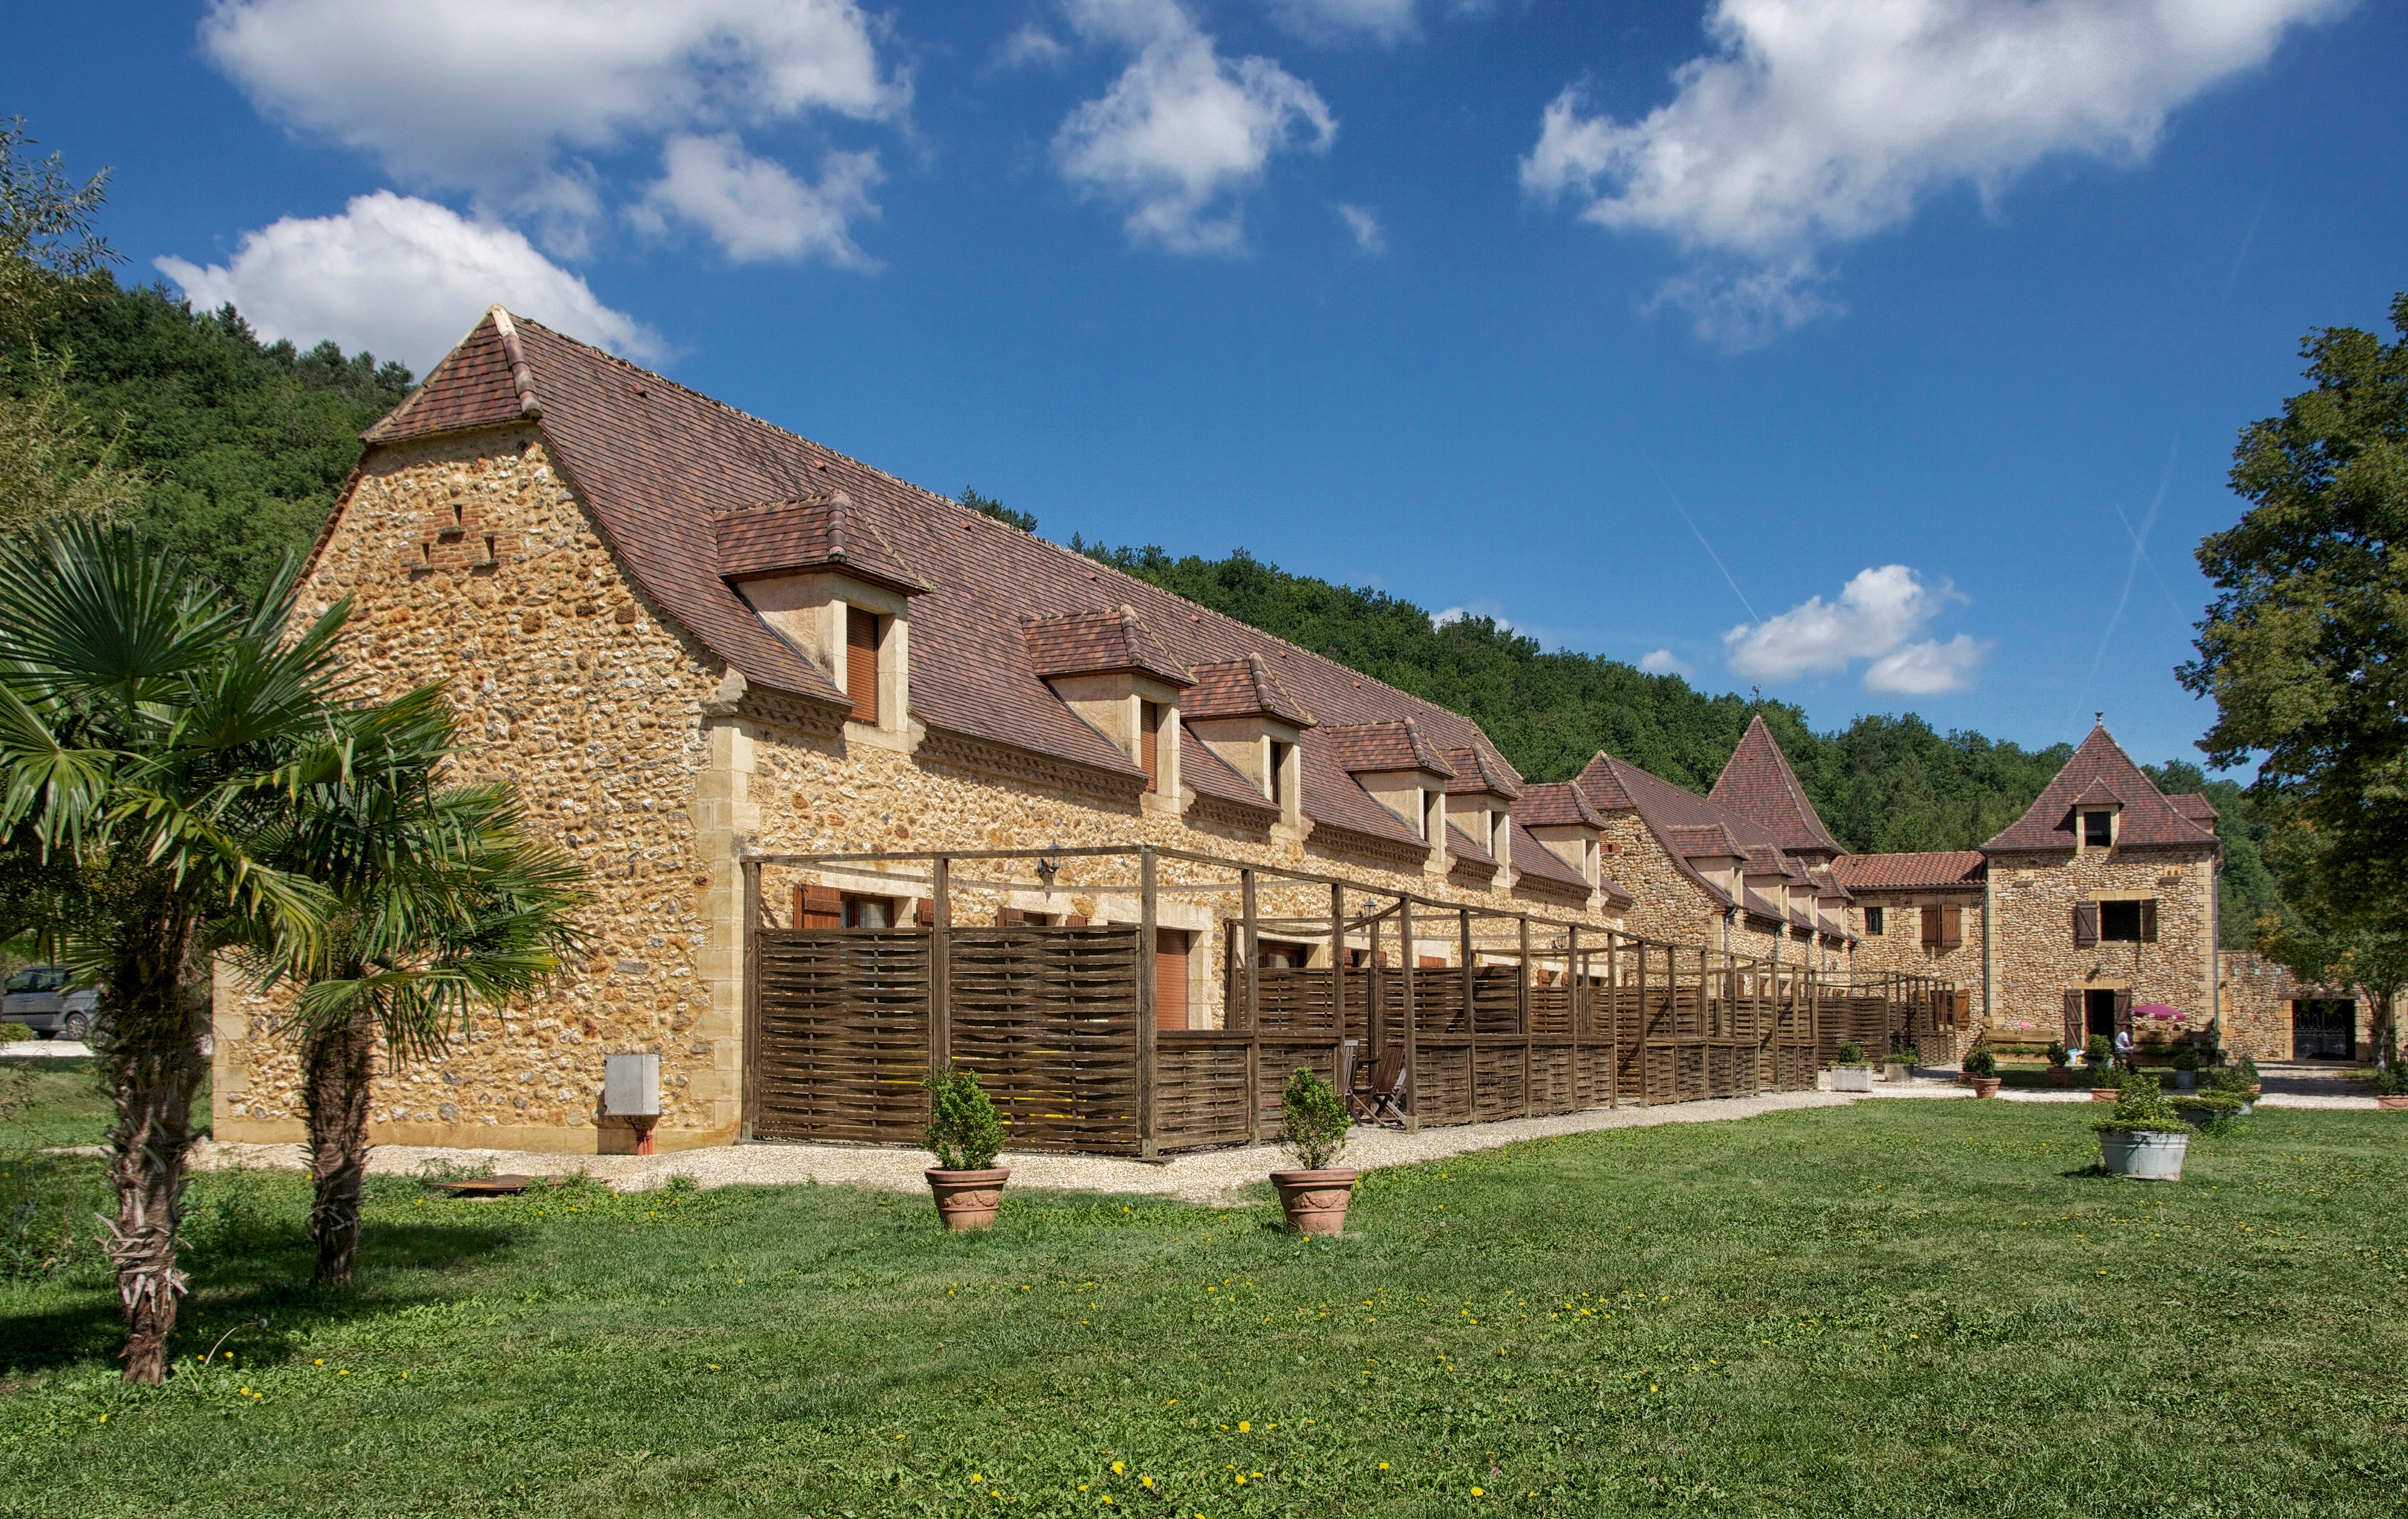
landscape, nature, grass, architecture, sky, lawn, villa, house, building, chateau, home, stone, summer, village, france, spring, scenic, cottage, property, outside, clouds, farmhouse, monastery, estate, dordogne, manor house, rural area, residential area, guest cottages